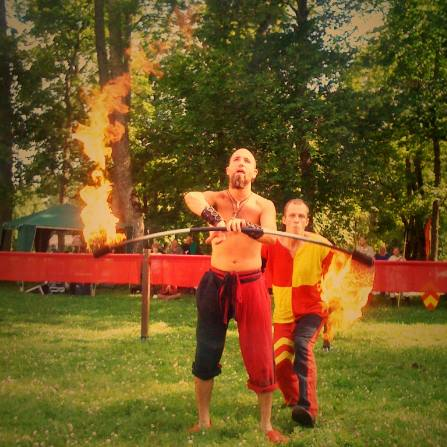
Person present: Yes